Odessa Pittard Bailey

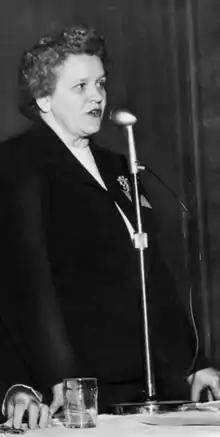
Odessa Pittard Bailey Addressing a Conference

Odessa Pittard Bailey (1906–1994) was a civic leader and judge in Virginia. She was appointed to the Roanoke Juvenile and Domestic Relations Court in 1944, making her the first woman in Virginia to hold a judicial post higher than justice of the peace or county trial justice. Bailey co-founded the Virginia Council of Juvenile Court Judges and served as its president from 1947 to 1948. She served as president of the Virginia Federation of Women’s Clubs.